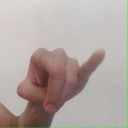
अक्षर: च